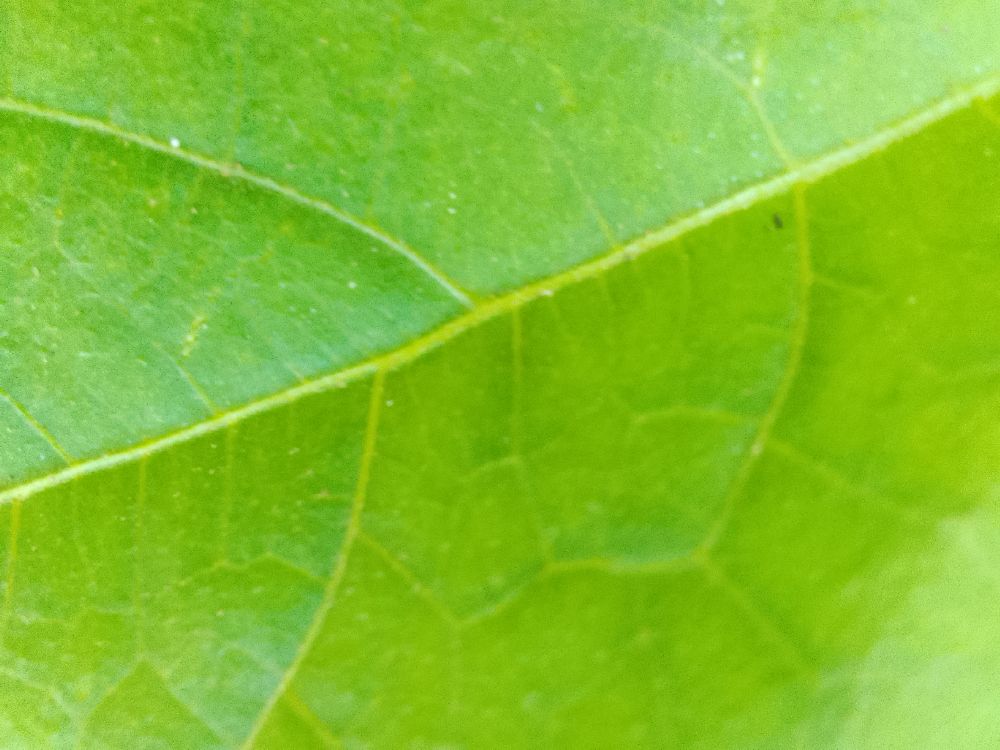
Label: healthy